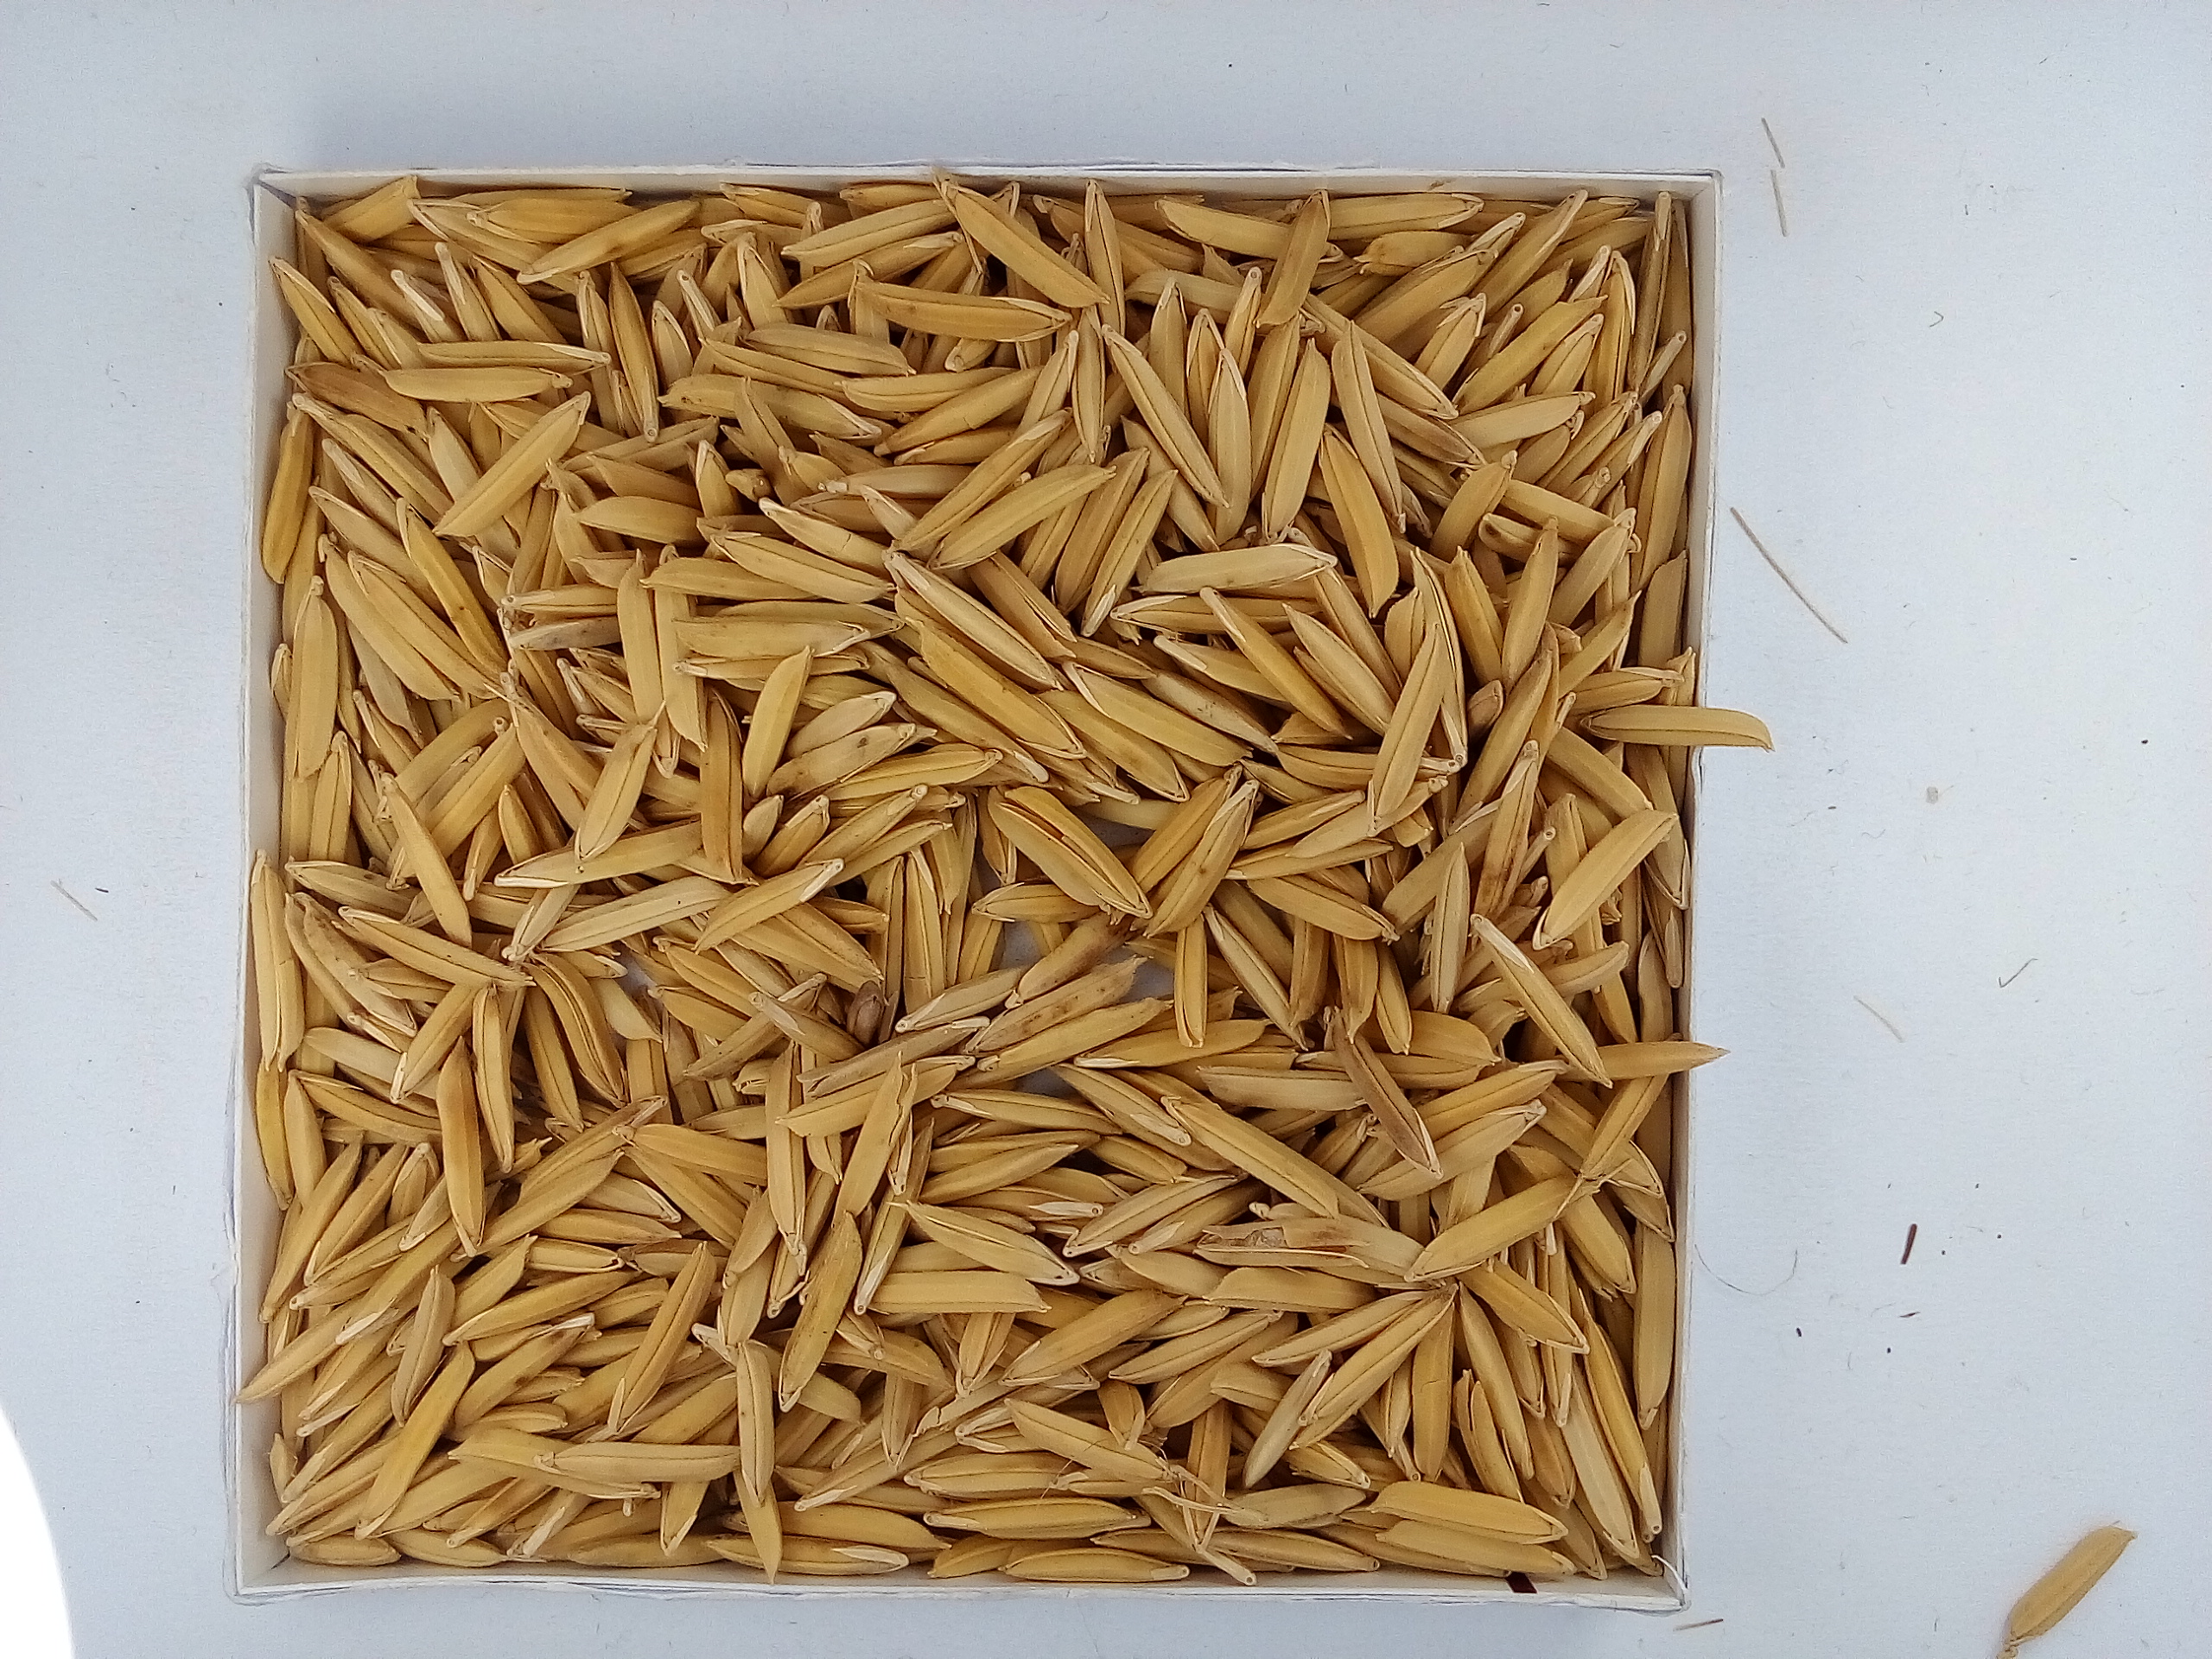
Rice seed variety: Unknown